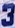
Number: 3